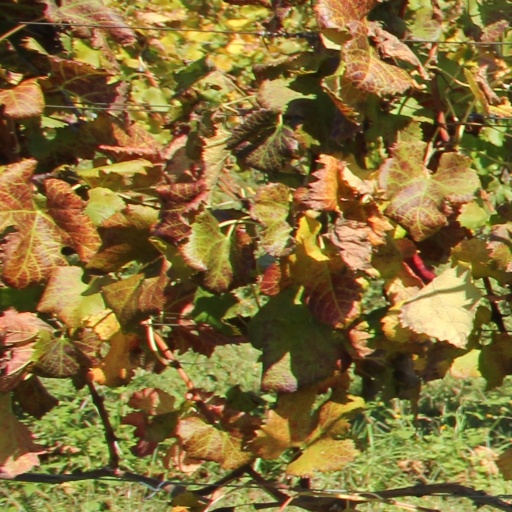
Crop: grape